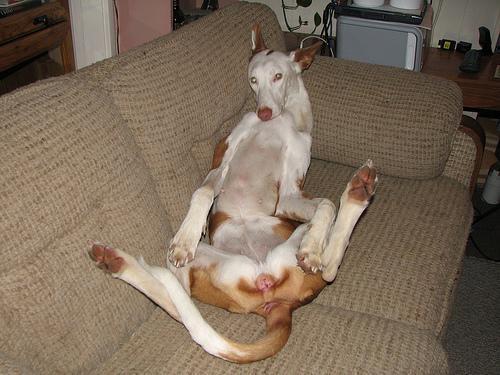
Ibizan_hound